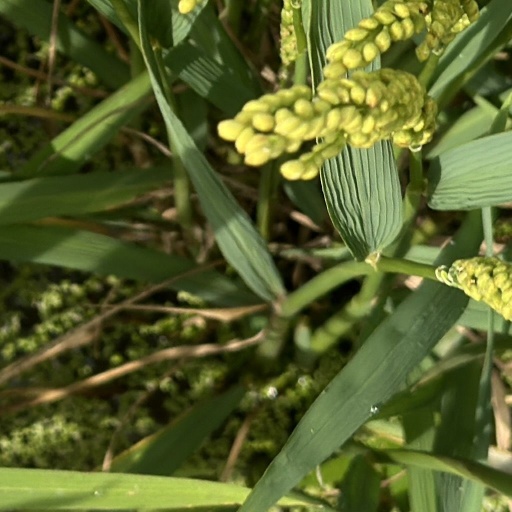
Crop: rice